Melania Trump

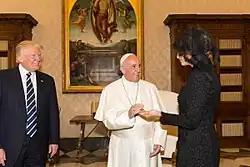
Melania Trump with Pope Francis, the Vatican, May 2017

After Donald's inauguration as president on January 20, 2017, Melania announced that she would not move to Washington, D.C. with him, instead staying in Manhattan so Barron could finish the school year there. Remaining in New York also allowed her to introduce her son to the White House gradually so as not to overwhelm him. According to biographer Mary Jordan, a Pulitzer Prize-winning "Washington Post" journalist, "Melania also used this time to negotiate new terms for her prenuptial agreement with Donald to reflect the changes in their lives since it was signed and to ensure that Barron would receive a suitable inheritance." (Mrs. Trump's spokesperson dismissed Jordan's book as "belonging in the fiction genre.")